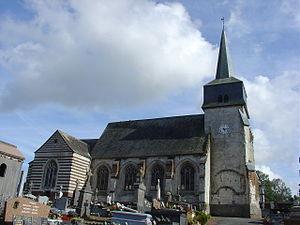
Église de Lisbourg
Lisbourg est une commune française située dans le département du Pas-de-Calais en région Hauts-de-France.